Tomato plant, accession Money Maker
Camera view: horizontal (90 deg, fisheye); turntable rotation: 210 degrees
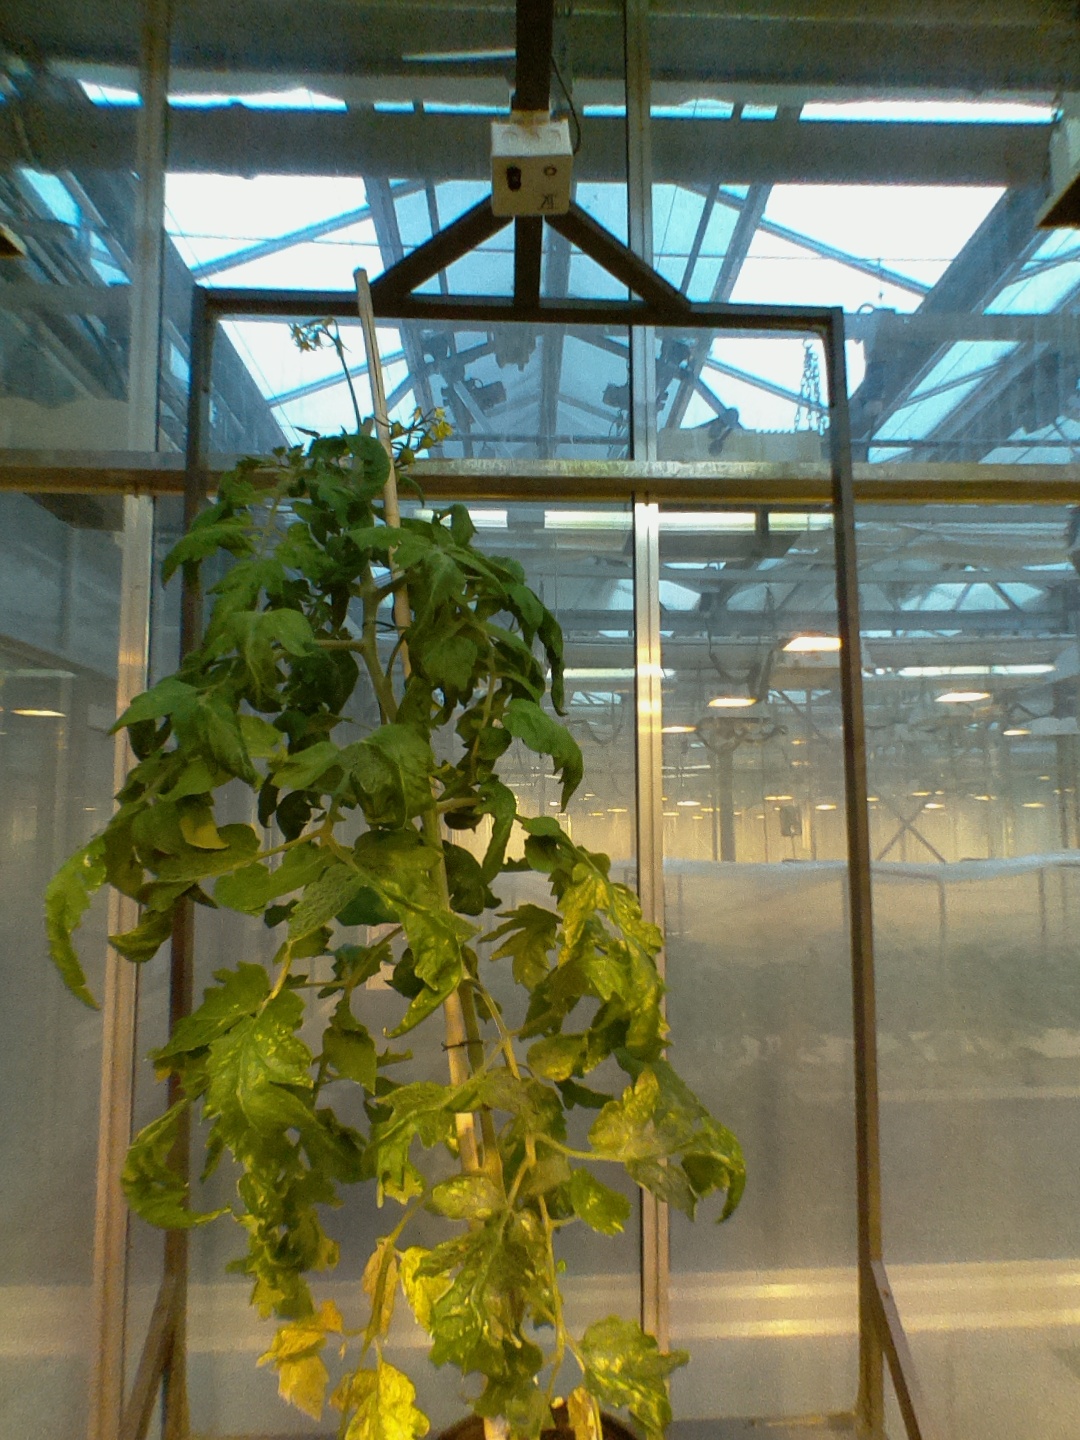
BBCH growth stage 71: 10%-20% of final fruit size